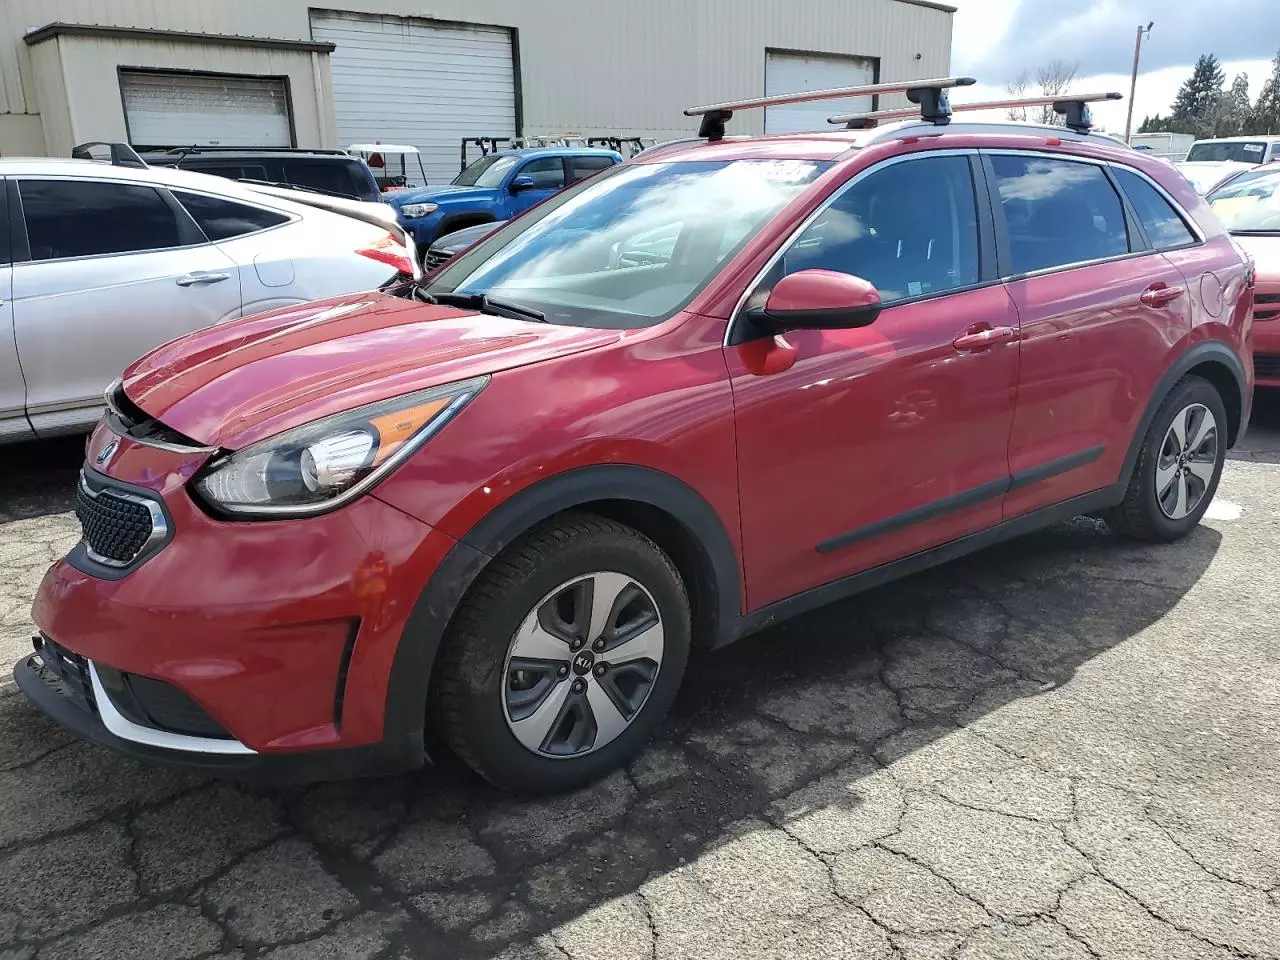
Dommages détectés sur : pare-choc avant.
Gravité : mineur